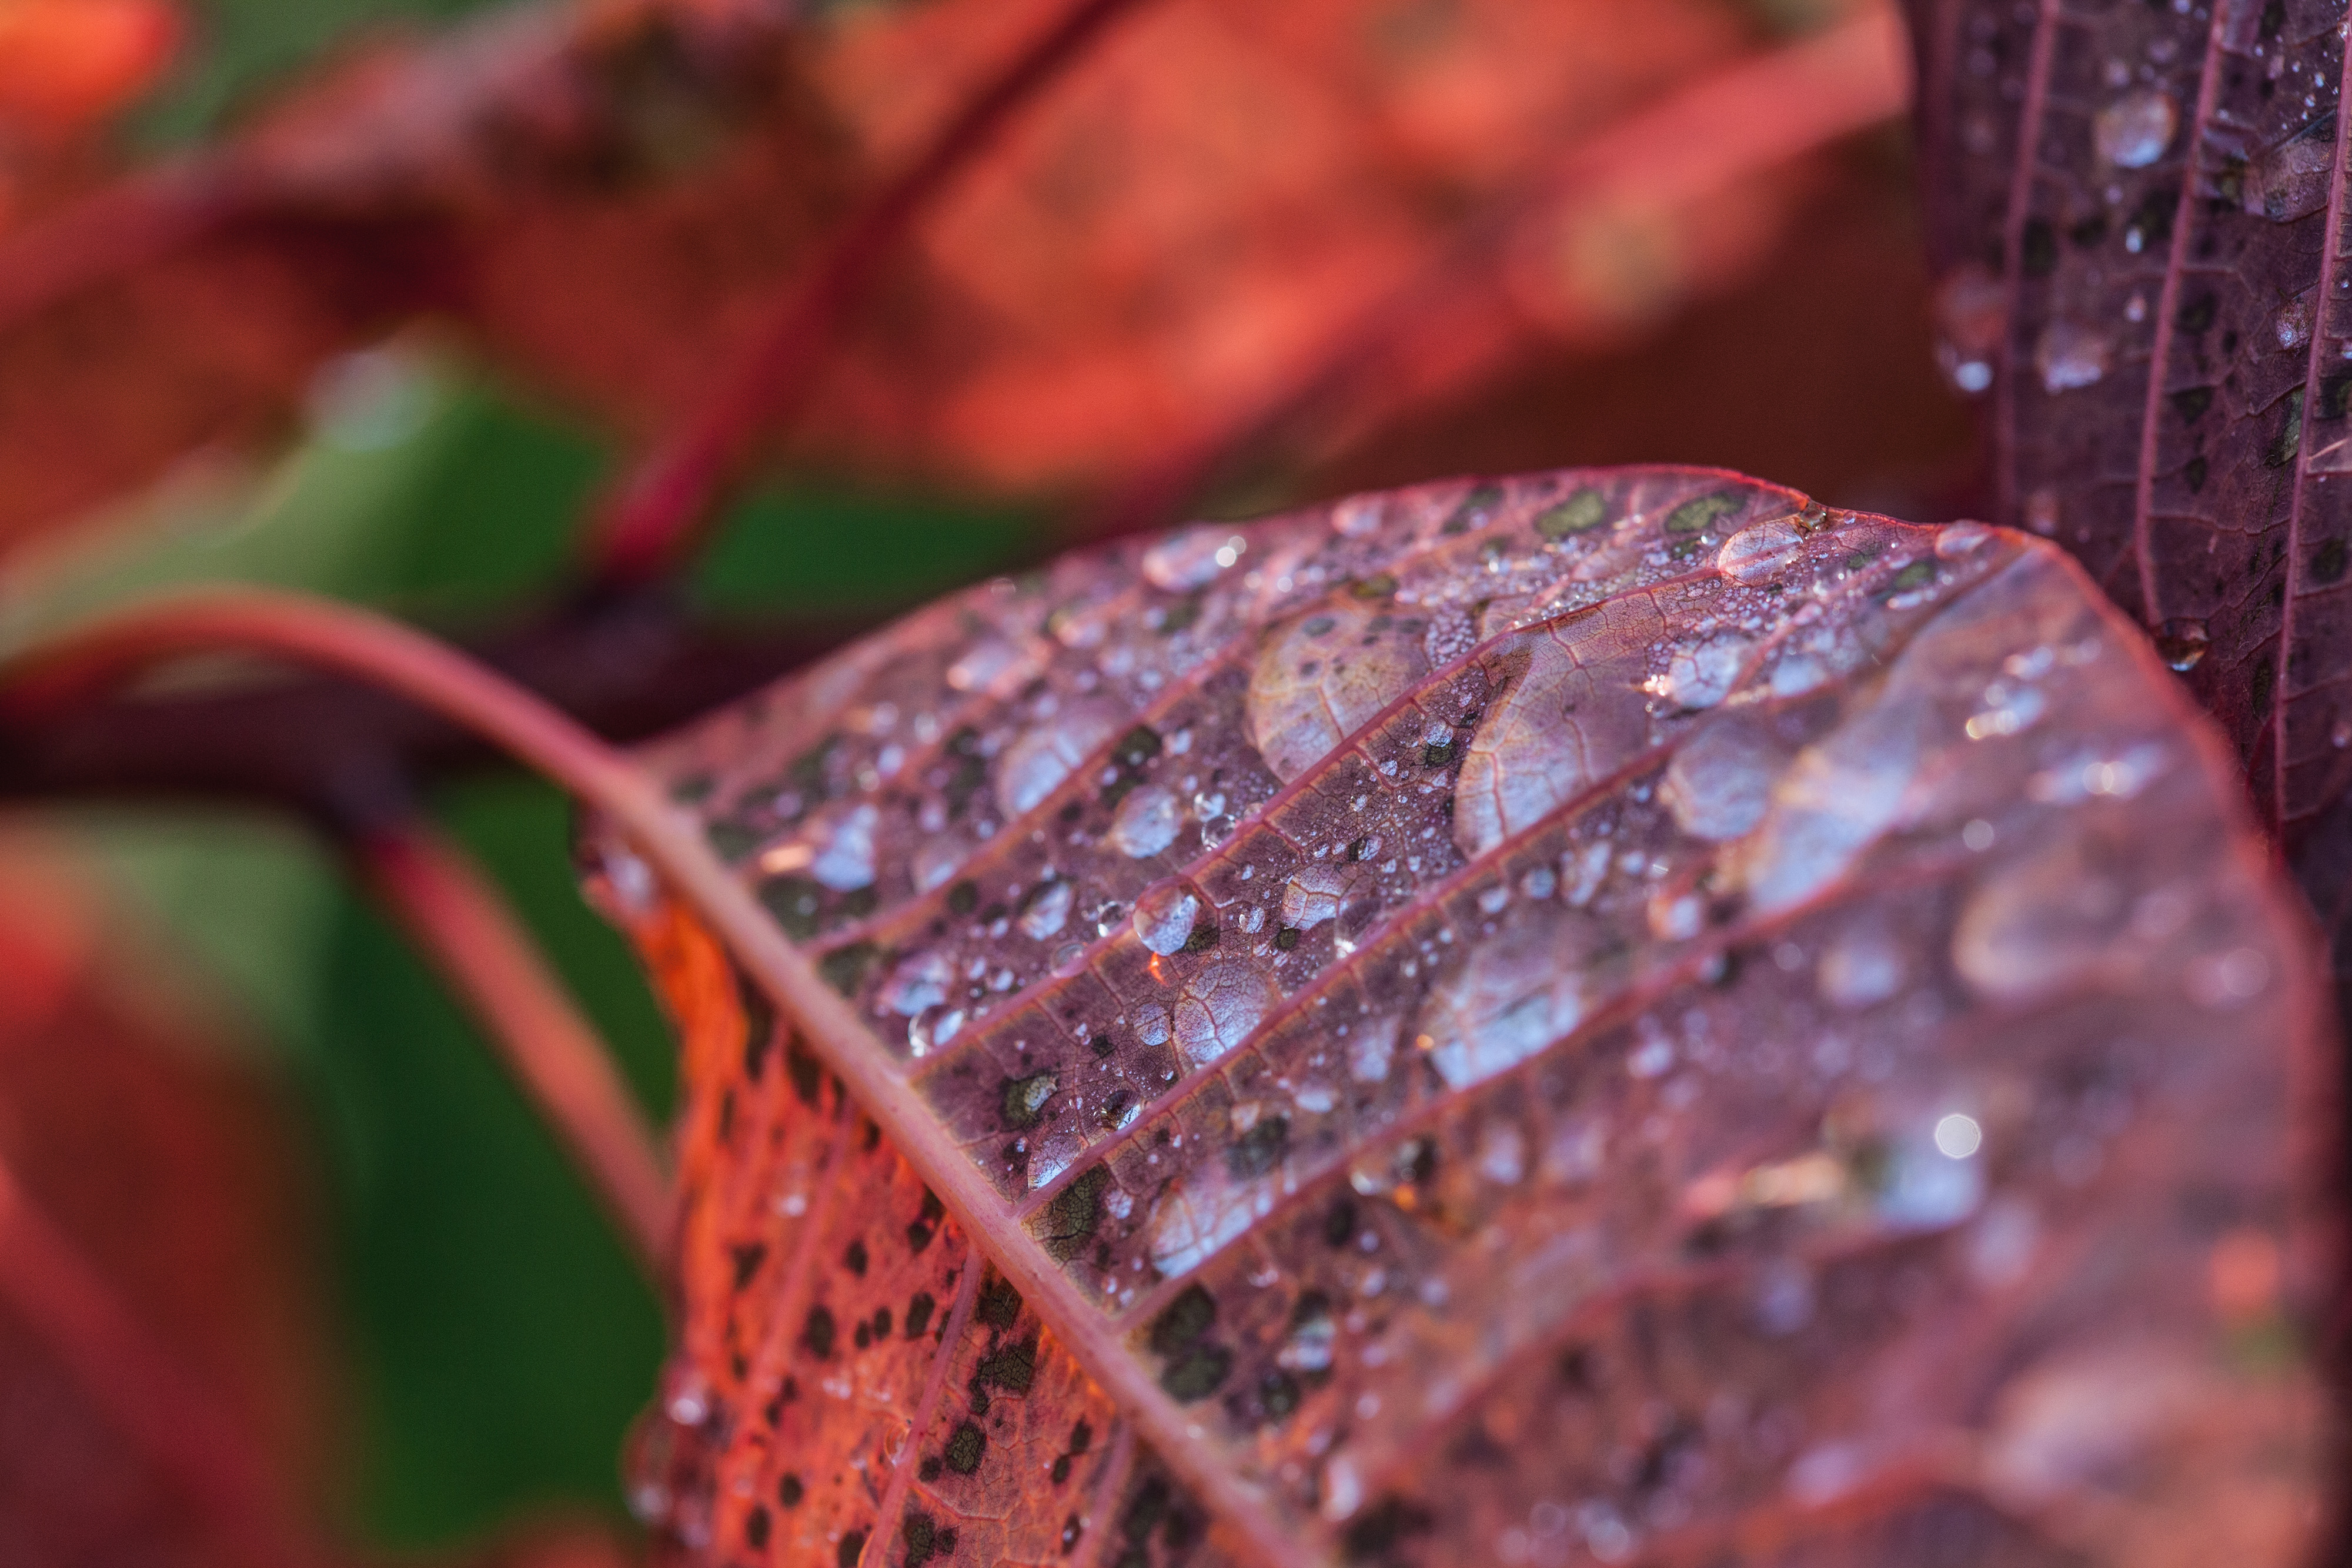
leaf, red, water, close up, autumn, plant, macro photography, moisture, drop, dew